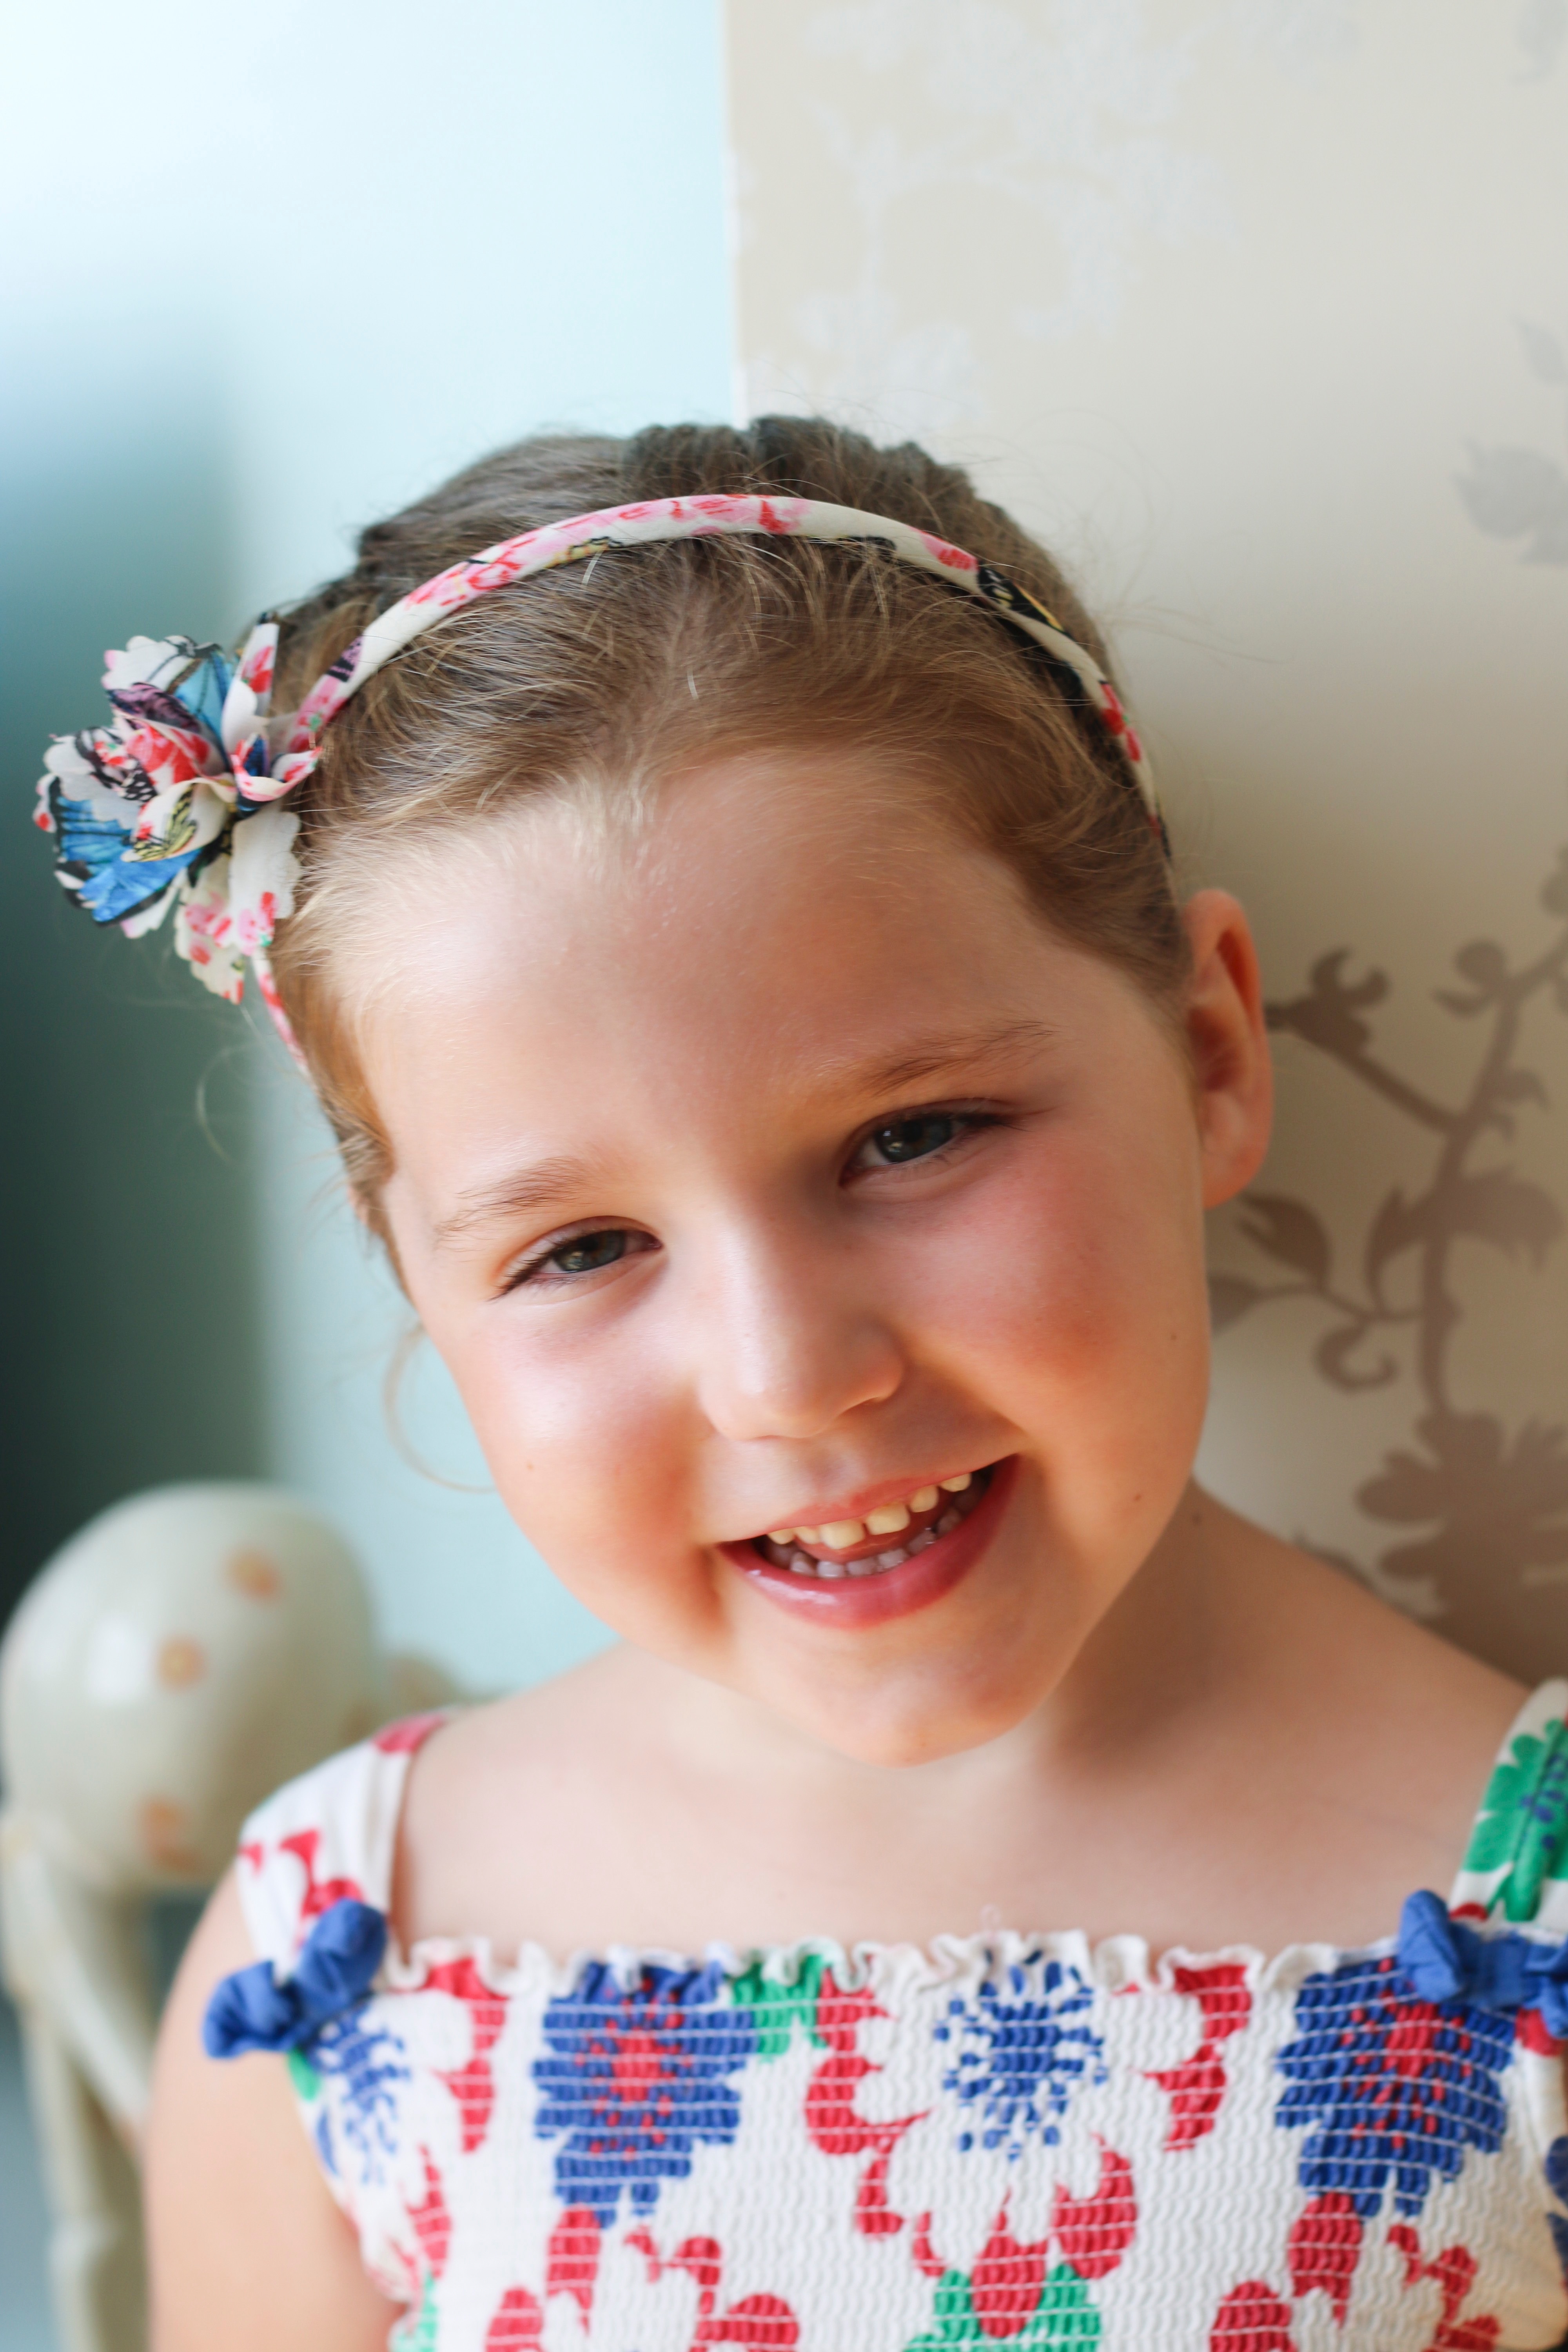
person, girl, flower, kid, cute, female, pattern, portrait, young, child, blue, clothing, pink, lifestyle, headgear, childhood, hairstyle, smiling, smile, cheerful, face, family, fun, dress, happy, happiness, infant, toddler, head, skin, beauty, organ, sweetness, todler, portrait photography, fashion accessory, hair accessory